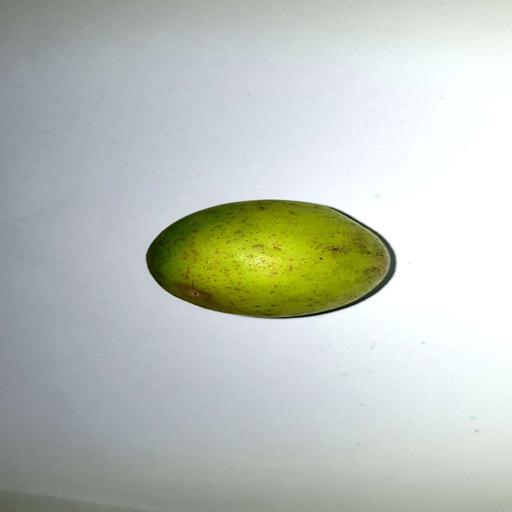
Label: healthy